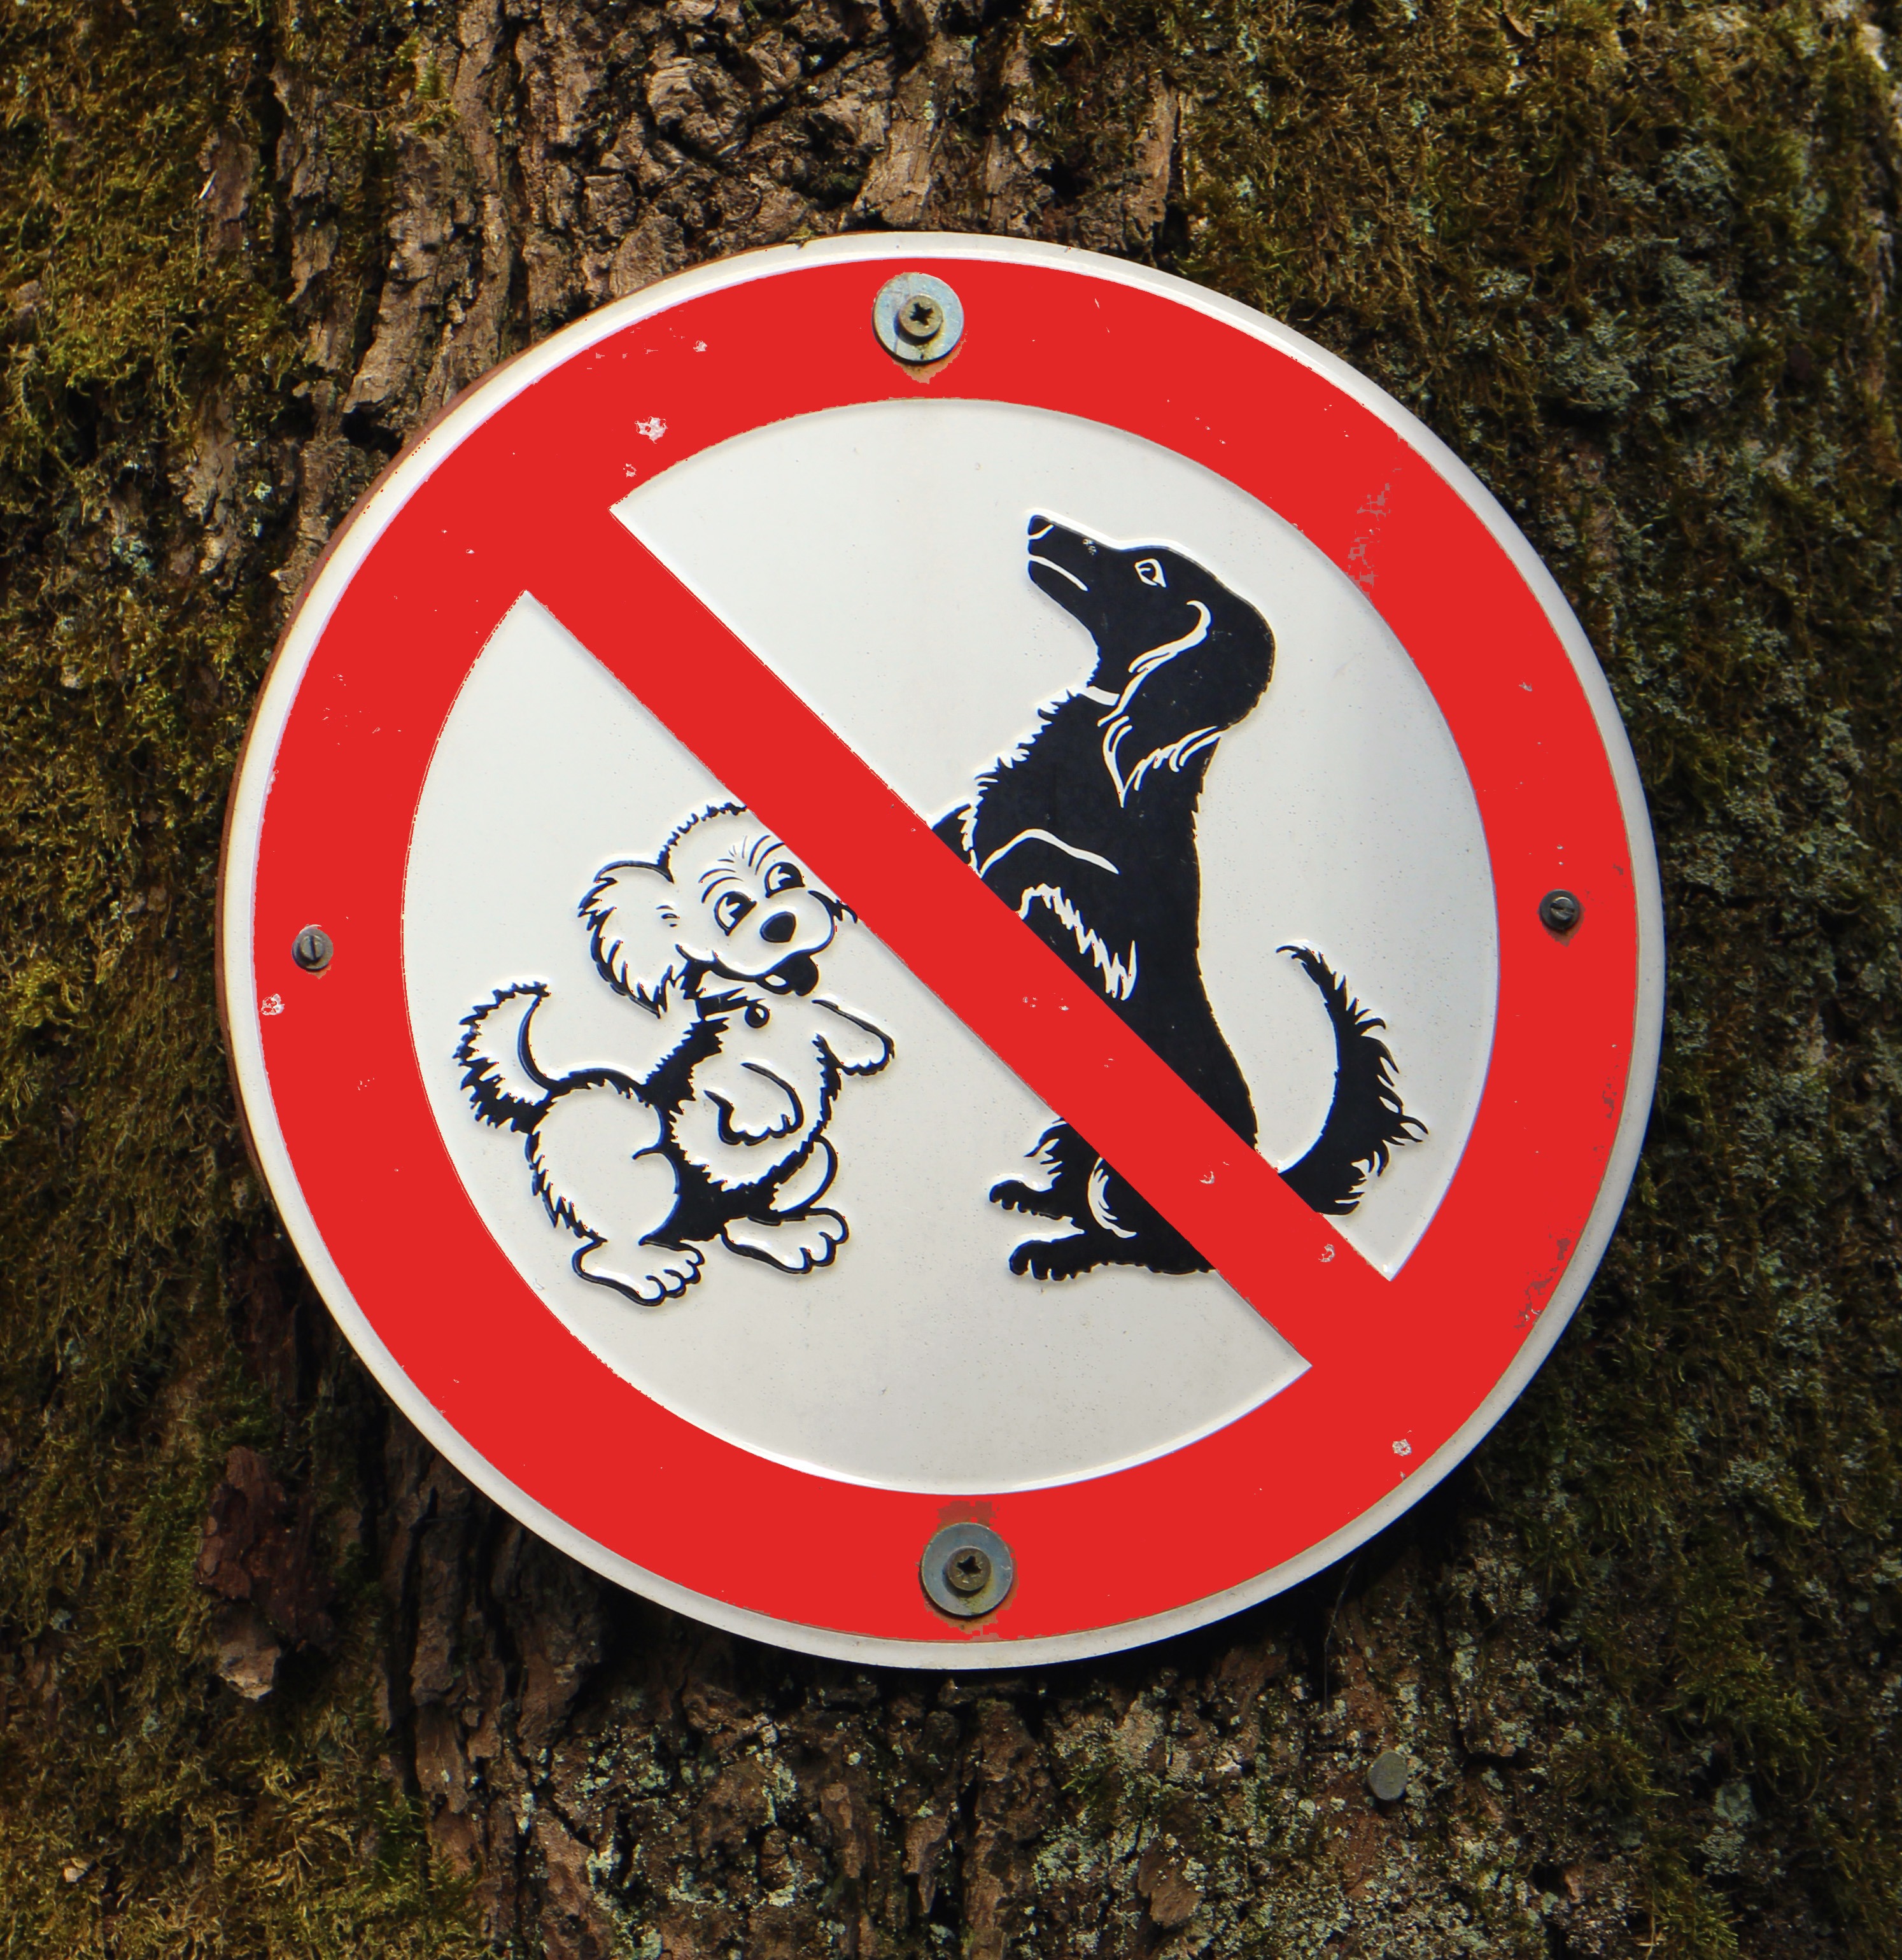
number, dog, sign, red, signage, circle, shield, nature reserve, traffic sign, ban, dog ban, house numbering